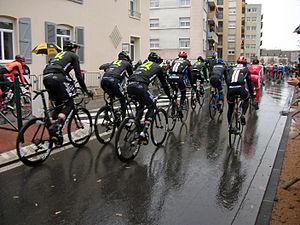
Les cyclistes du Paris-Nice 2016 (3e étape) ont pris le départ il y a quelques secondes. Cours Arloing, à Cusset [10296]
La 74ᵉ édition de Paris-Nice a eu lieu du 6 au 13 mars 2016. C'est la deuxième épreuve de l'UCI World Tour 2016.